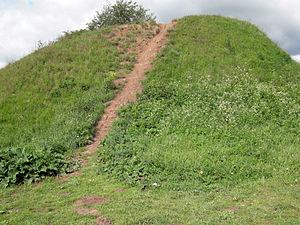
Oleg, dit Oleg le Sage et parfois appelé Oleg de Novgorod, est un prince varègue du Rus' de Kiev de la dynastie des Riourikides, qui régna de 882 à 912.